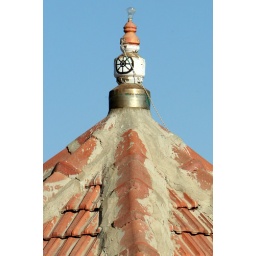
Detail of the decoration of a Muthwa tribal house in Dhorbo village. Also the top of the roof of the house is decorated.